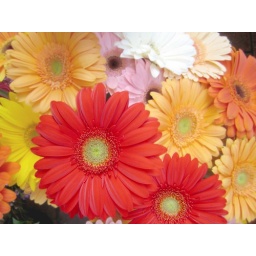
red flower in focus